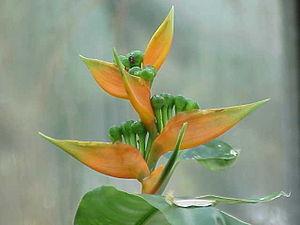
La famille des Heliconiaceae regroupe des plantes monocotylédones. Elle comprend environ 80-200 espèces du genre Heliconia.